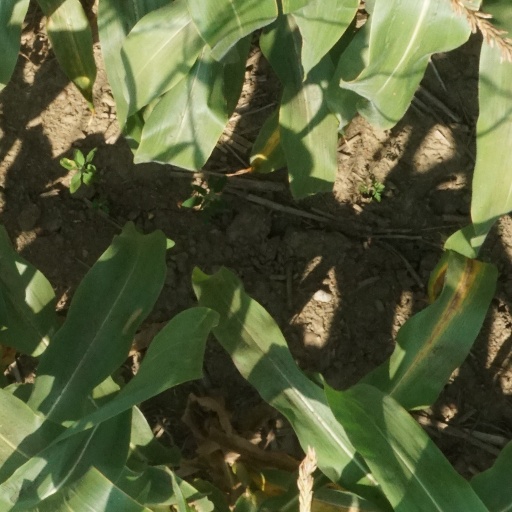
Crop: maize; corn